Palácio da Alvorada

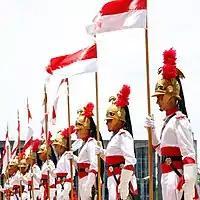
The Presidential Guard Battalion

The second floor is the residential part of the palace, with the presidential apartment consisting of four suites, two guest apartments and other private rooms.